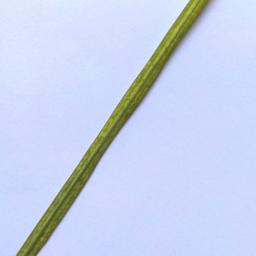
Label: Rice___Healthy